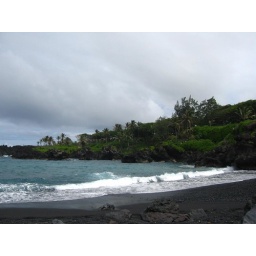
black sand beach in hana